Museum

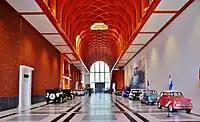
Classic cars displayed at an automotive museum, which could be considered both a history and technology museum

Registrar – Museum registrars manage the documentation, care, and movement of objects in a museum’s collection. They maintain records and databases for all objects owned by or on loan to the museum, ensuring that information is accurate and up to date. Registrars coordinate the logistics of loans, including packing, shipping, insurance, and customs arrangements for incoming and outgoing objects. They oversee accessioning, cataloging, labeling, and condition reporting for new acquisitions and existing items. Registrars also ensure compliance with legal and ethical standards, prepare and review loan agreements and legal documents, and support exhibition planning by working with curators and other staff.